John Hele (died 1608)

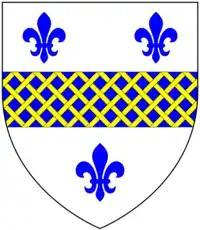
Arms of Warwick of St Budeaux: "Argent, a fess azure fretty or between three fleurs-de-lys of the second", as visible quartered by Hele on the monument in Wembury Church to Sir John Hele

Hele married his step-sister Mary (or Margaret) Warwick (died 1571), a daughter and co-heiress of Ellis ("alias" Elizeus) Warwick of Holbeton and of Batsborow, in the parish of St Budeaux, both in Devon. The arms of Warwick, quartered by Hele (being the arms of his son Sir Warwick Hele), are visible on the monument to Sir John Hele in Wembury Church: "Argent, a fess azure fretty or between three fleurs-de-lys of the second". By his wife he had eight sons and two daughters (whose kneeling effigies appear on the base of their father's monument in Wembury Church), including: